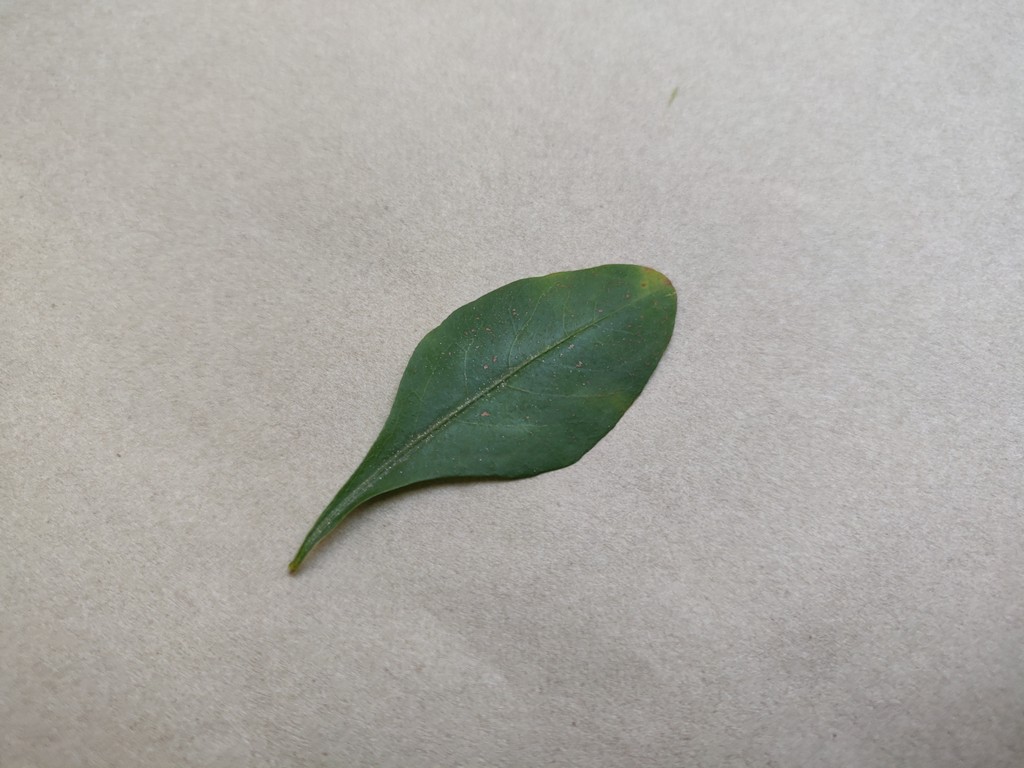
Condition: Unhealthy
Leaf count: single
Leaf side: front